Pine Ridge Hospital

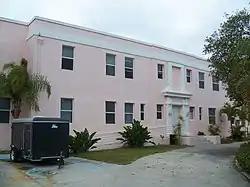

The Pine Ridge Hospital (also known as the Pine Ridge Apartments) is a historic hospital in West Palm Beach, Florida, that served as a hospital between 1923 and 1956. It is located at 1401 Division Avenue.